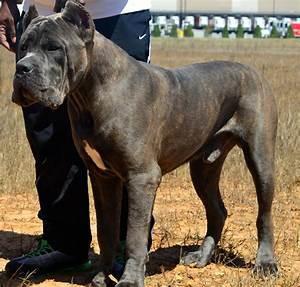
dog